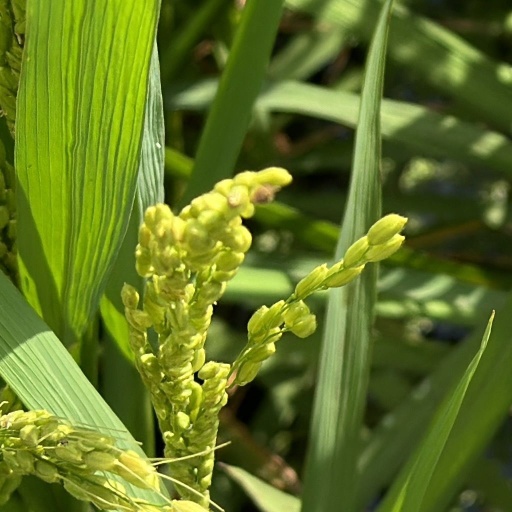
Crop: rice